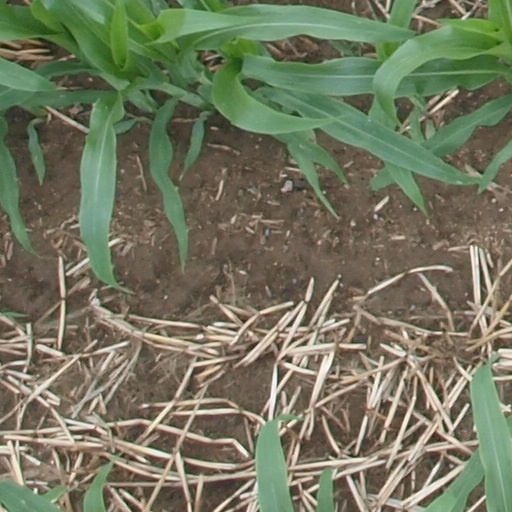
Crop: maize; corn